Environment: real
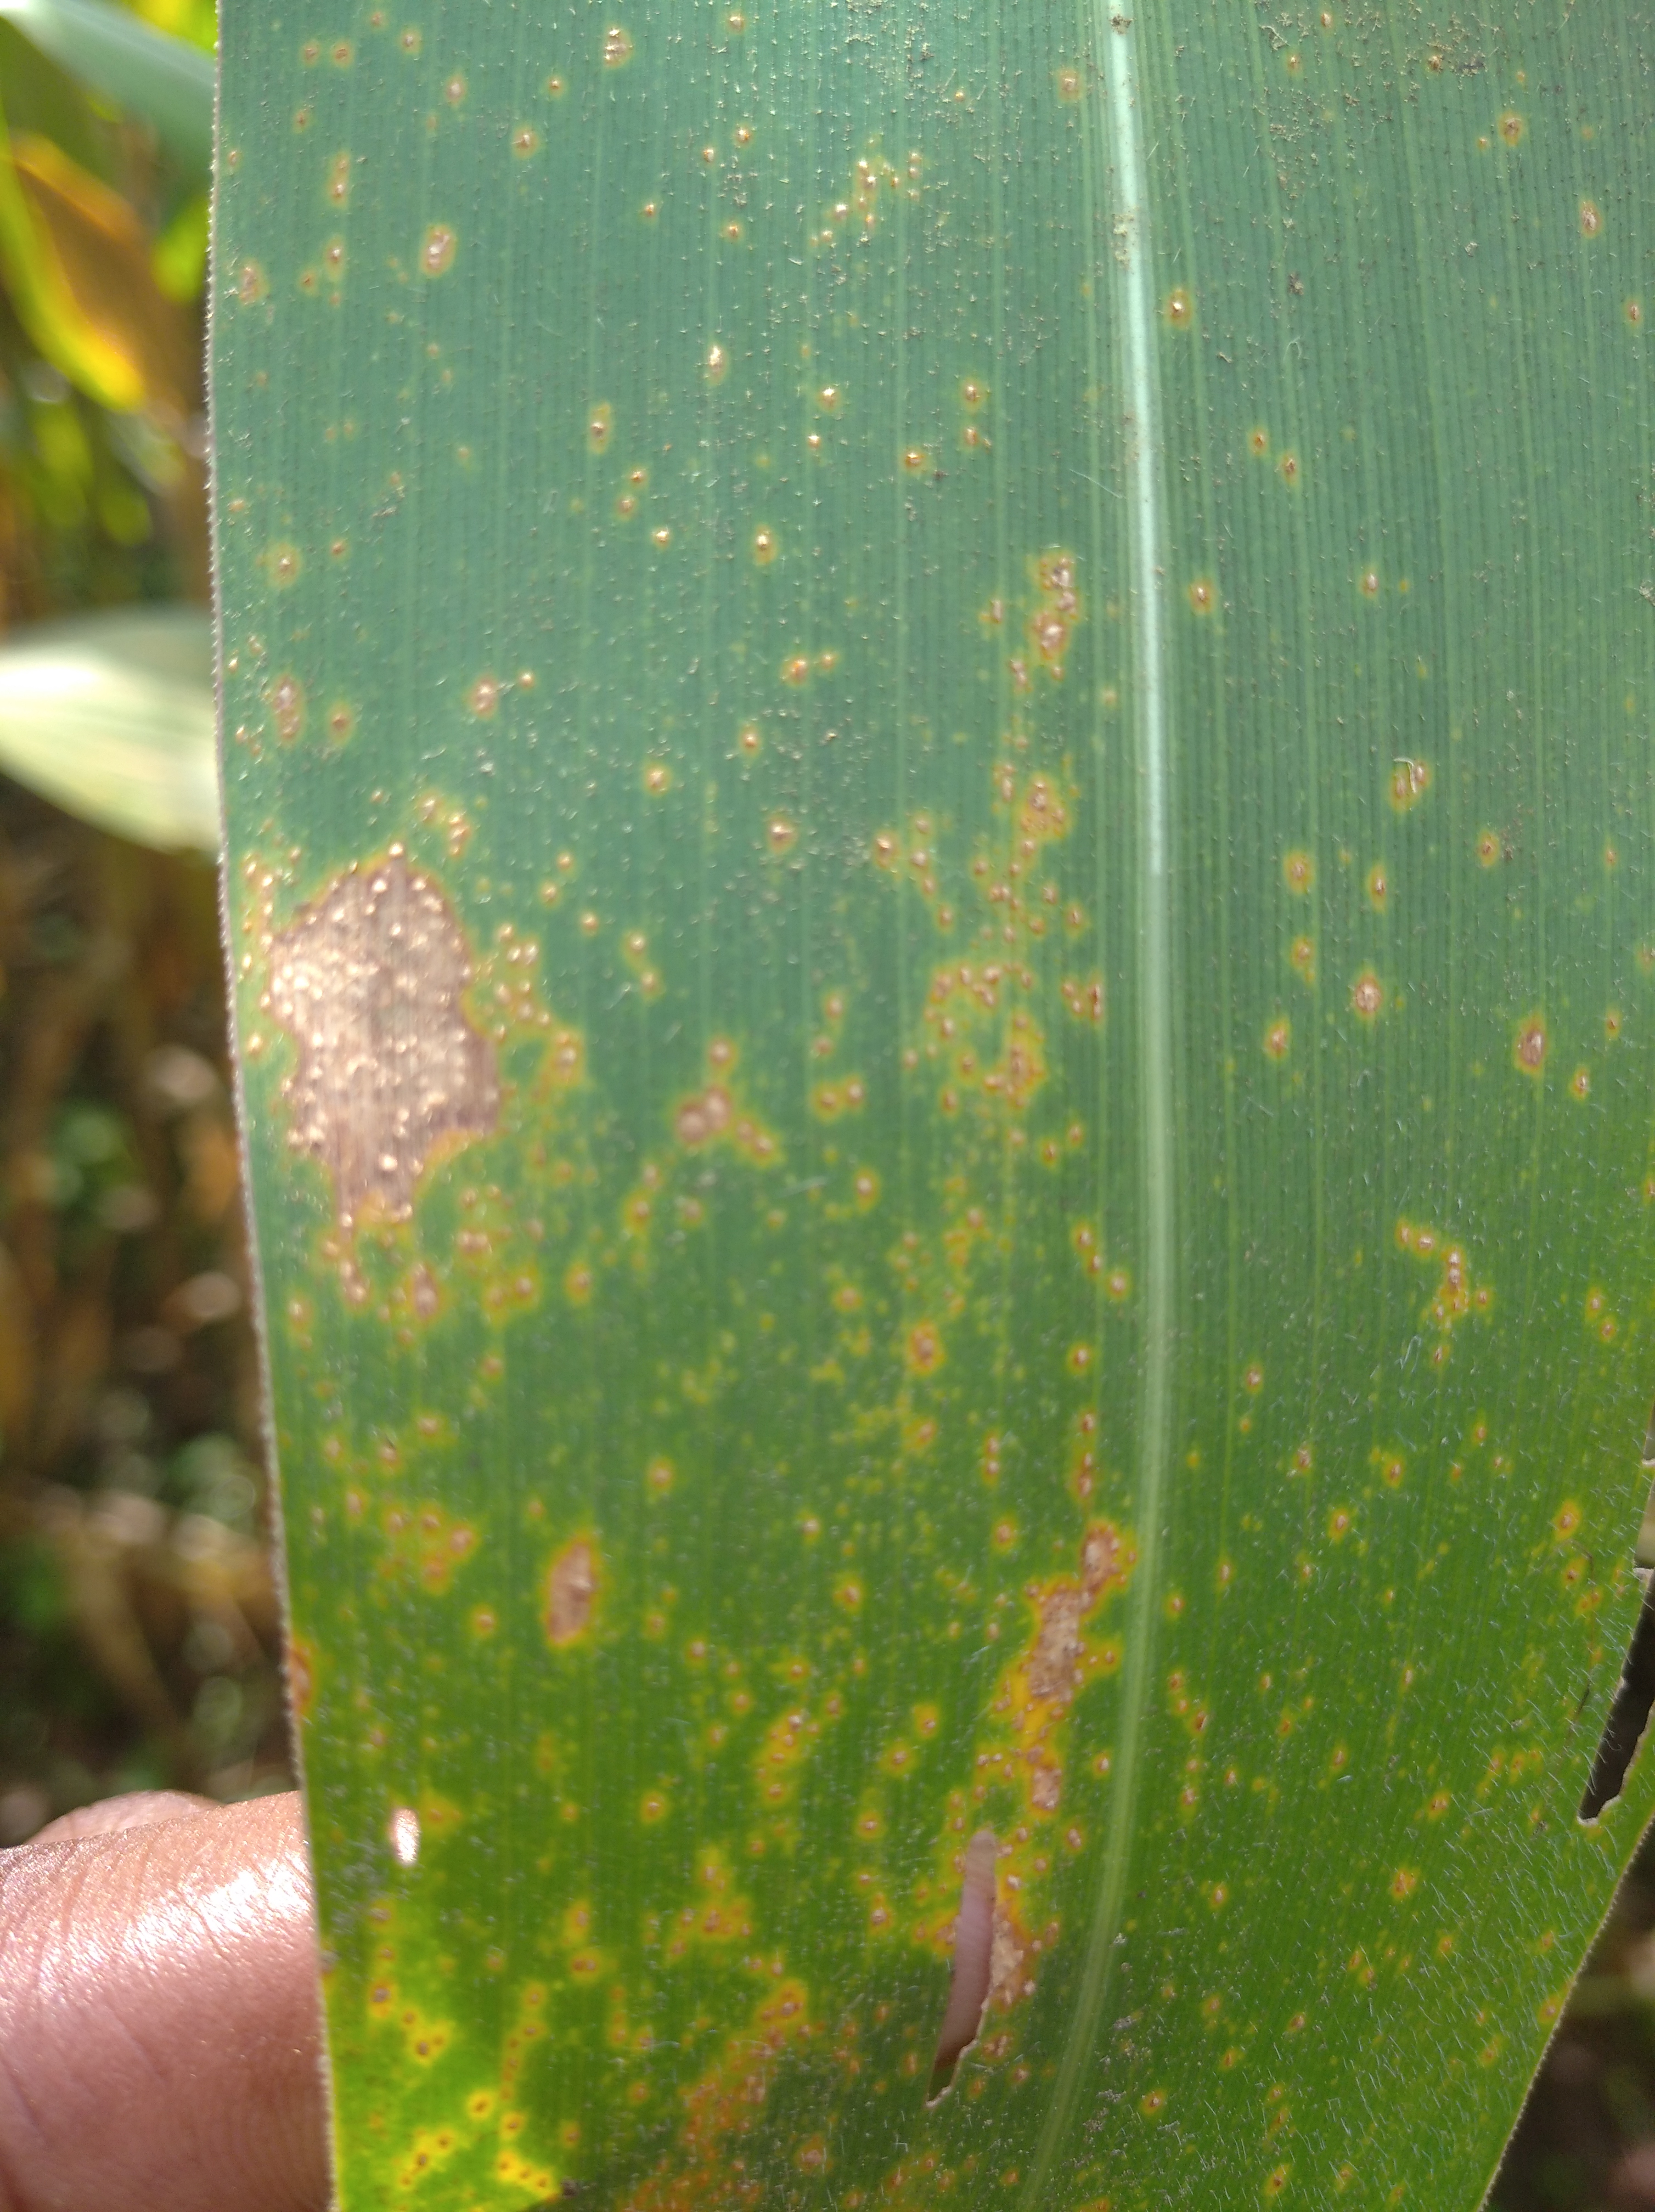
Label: northern_corn_leaf_blight